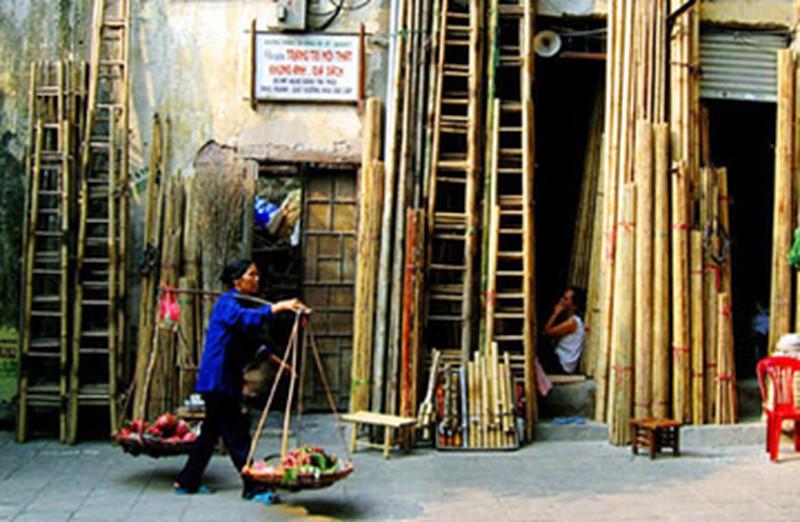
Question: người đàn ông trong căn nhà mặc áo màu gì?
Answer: màu trắng